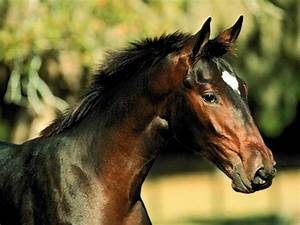
Label: horse